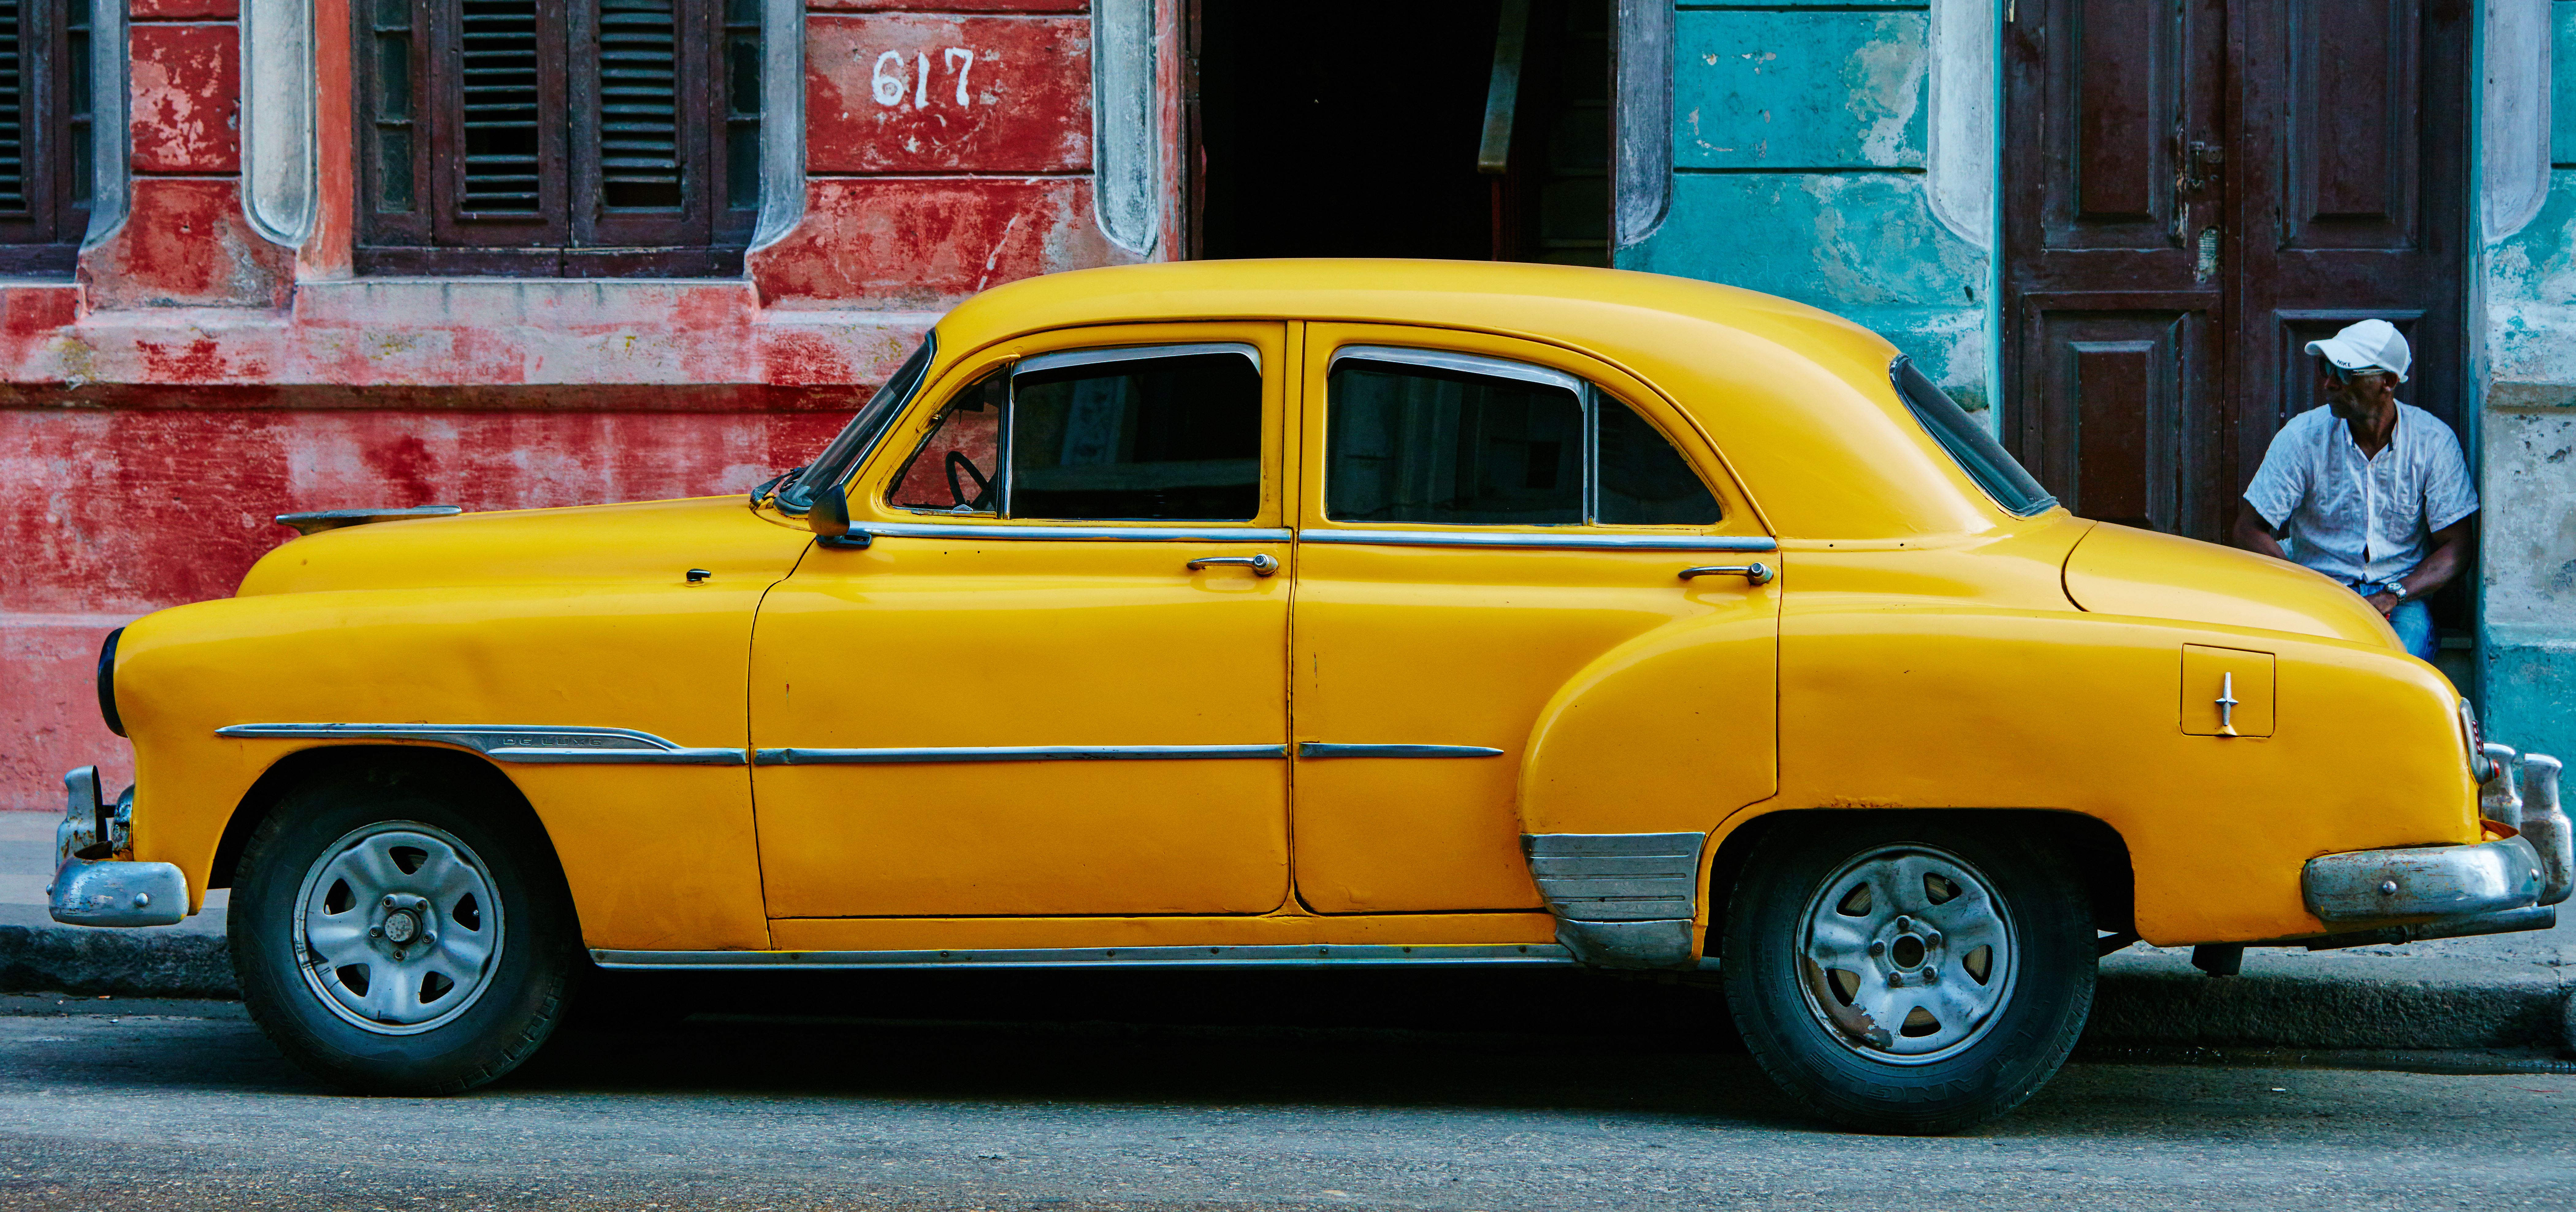
road, street, car, vintage, old, vehicle, yellow, classic car, vintage car, sedan, classic, antique car, land vehicle, automobile make, compact car, mid size car, plymouth cranbrook